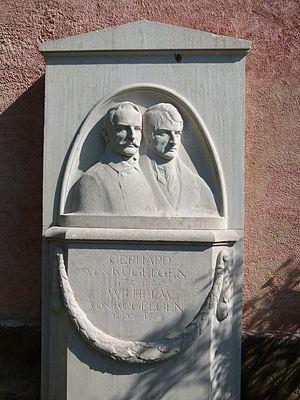
Wilhelm Georg Alexander von Kügelgen est un peintre allemand de portraits et de scènes historiques. Il a été chambellan de la Cour d'Anhalt-Bernburg.